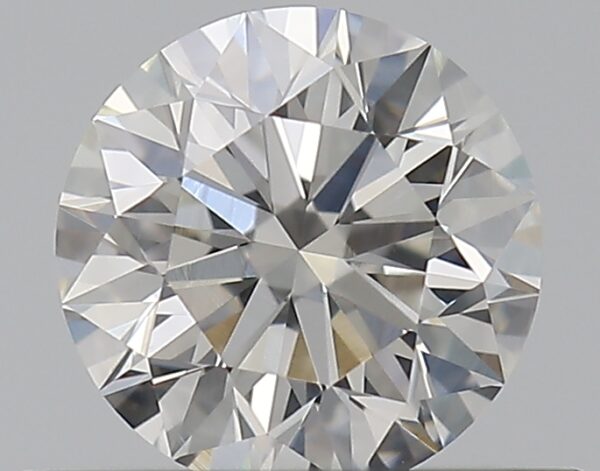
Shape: round
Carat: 0.5
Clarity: VS2
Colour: G
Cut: EX
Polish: EX
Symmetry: EX
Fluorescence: N
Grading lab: GIA
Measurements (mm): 5.04 x 5.07 x 3.17